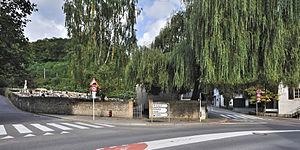
Luxembourg-ville, au lieu-dit Sichenhaff (quartier de Pfaffenthal) dans la vallée de l'Alzette. Lëtzebuergesch: Lëtzebuerg Stad: um Sichenhaff am Quartier Pafendall.